Medieval Moves: Deadmund's Quest

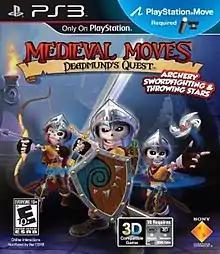

Medieval Moves: Deadmund's Quest (Medieval Moves in Europe) is a 2011 action adventure video game developed by San Diego Studio and Zindagi Games and published by Sony Computer Entertainment for the PlayStation 3. It utilizes the PlayStation Move controller. It was officially announced at Electronic Entertainment Expo 2011 on June 5, 2011. The game is from the same team responsible for "Sports Champions".